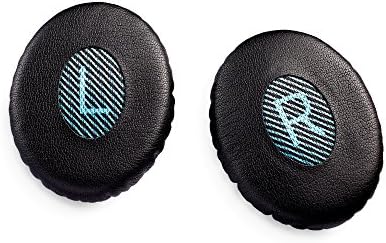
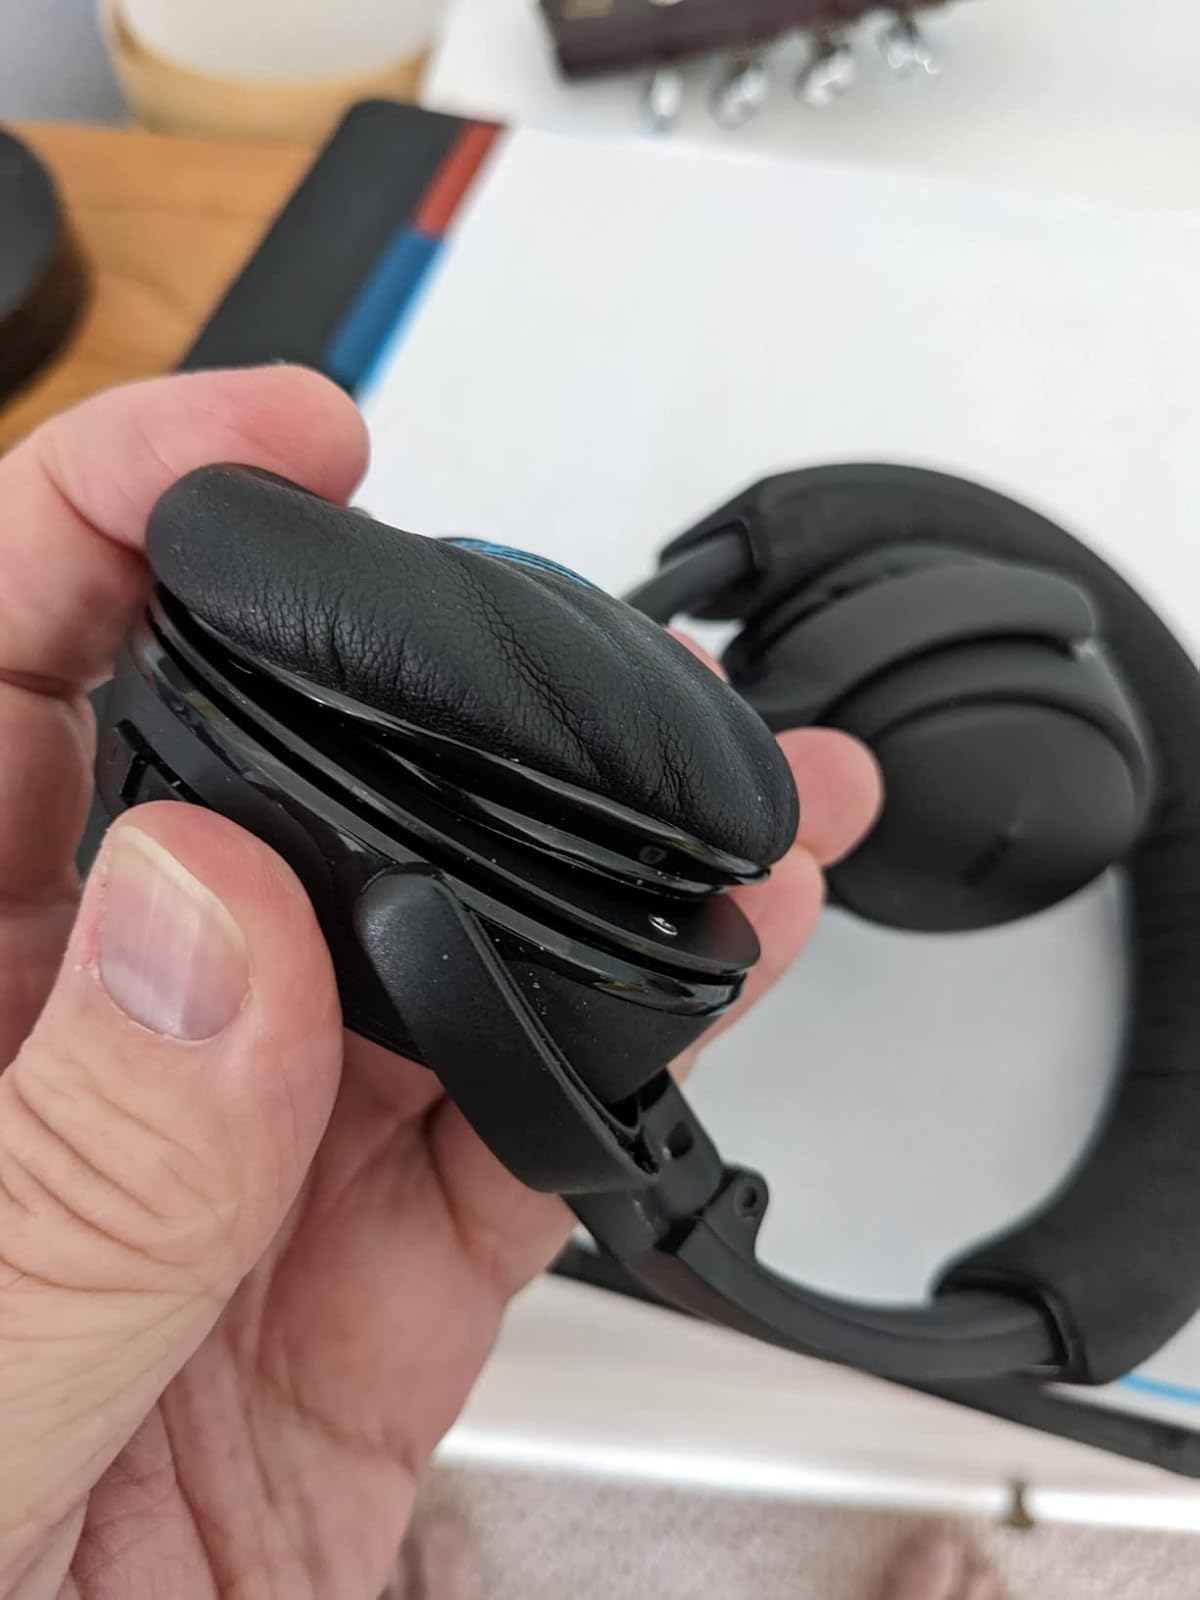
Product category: headphones
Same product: yes